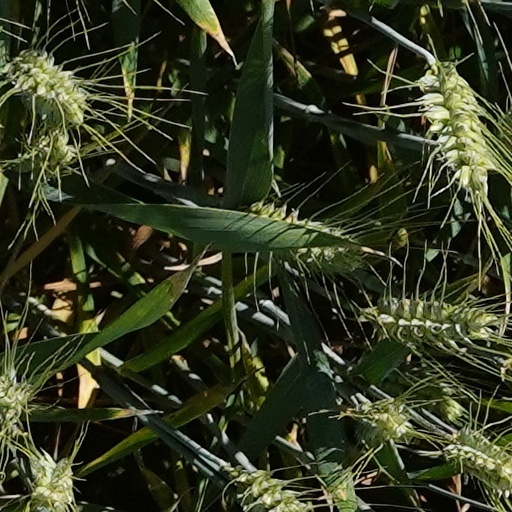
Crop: wheat